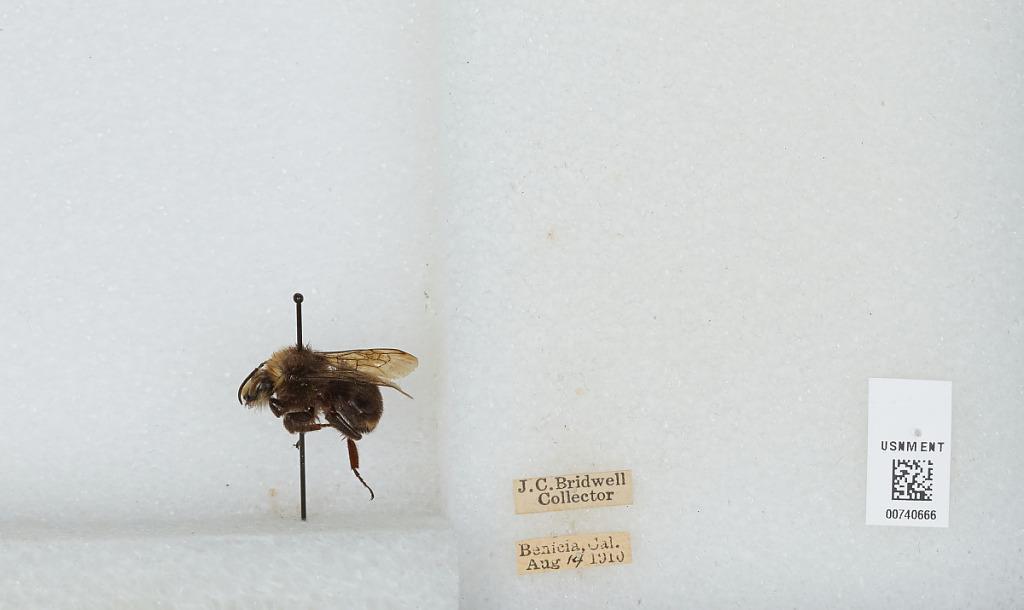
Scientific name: Bombus (Pyrobombus) vosnesenskii Radoszkowski
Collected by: J. Bridwell
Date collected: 1910-8-14
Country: United States
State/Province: California
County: Solano
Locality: Benicia
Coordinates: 38.0633, -122.156